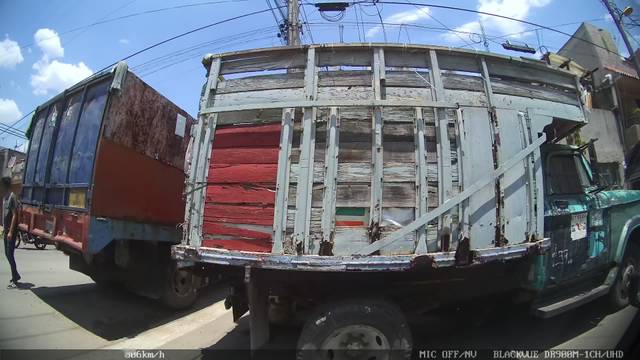
Region: Mexico
Coordinates: 19.428, -99.035